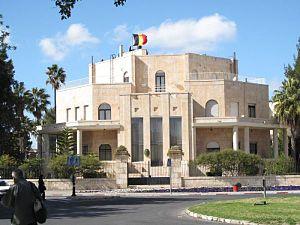
Jérusalem, Quartier de Talbia, 21 rue Balfour - Consulat de Belgique עברית: בית בשכונת טלביה
Voici les représentations diplomatiques de Belgique à l'étranger :